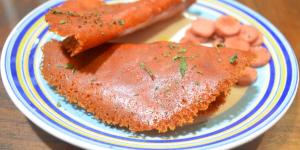
chicharron de queso